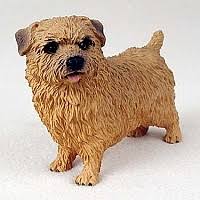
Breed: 203-n000027-Norfolk_terrier